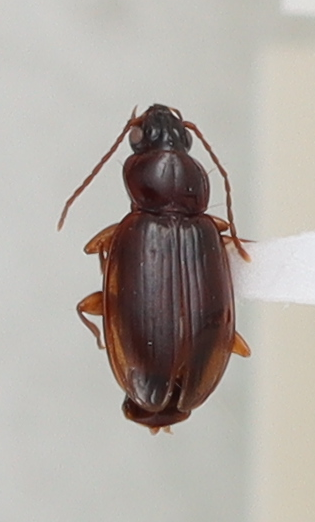
Scientific name: Trechus obtusus
Plot: 2
Trap: E
Collected: 20201013